Water politics

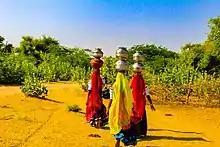
Indian women carrying water

The Ganges is disputed between India and Bangladesh. The water reserves are being quickly depleted and polluted, while the Gangotri glacier that feeds the river is retreating hundreds of feet each year (experts blame climate change) and deforestation in the Himalayas is causing subsoil streams flowing into the Ganges river to dry up. Downstream, India controls the flow to Bangladesh with the Farakka Barrage, 10 kilometers (6 mi) on the Indian side of the border. Until the late 1990s, India used the barrage to divert the river to Calcutta, to keep the city's port from drying up during the dry season. This denied Bangladeshi farmers water and silt, and it left the Sundarban wetlands and mangrove forests at the river's delta seriously threatened. The two countries have now signed an agreement to share the water more equally. Water quality, however, remains a problem, with high levels of arsenic and untreated sewage in the river water.